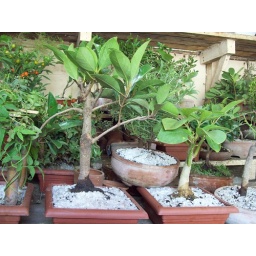
Seriously. She said she learned from books as a kid, and lost a lot of plants in the quake.